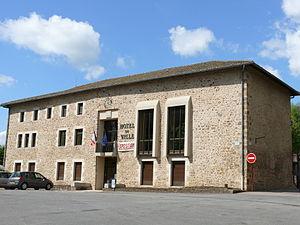
Rochechouart - Hôtel de ville
Rochechouart est une commune française située dans le département de la Haute-Vienne, en région Nouvelle-Aquitaine. Elle est surnommée localement la Cité du canon, en raison de la présence d'un petit canon, vestige de l'artillerie du château et qui servait autrefois à tirer des salves pendant les grandes occasions.